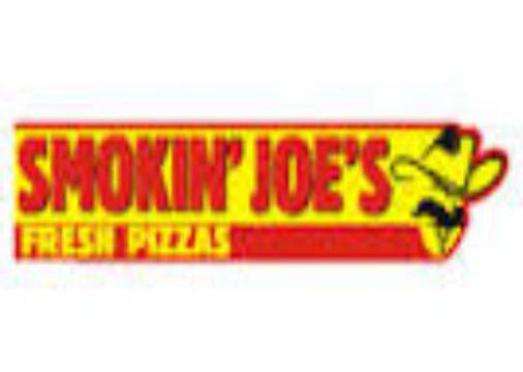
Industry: Food